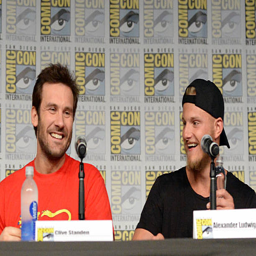
actors attend the panel during conference series .